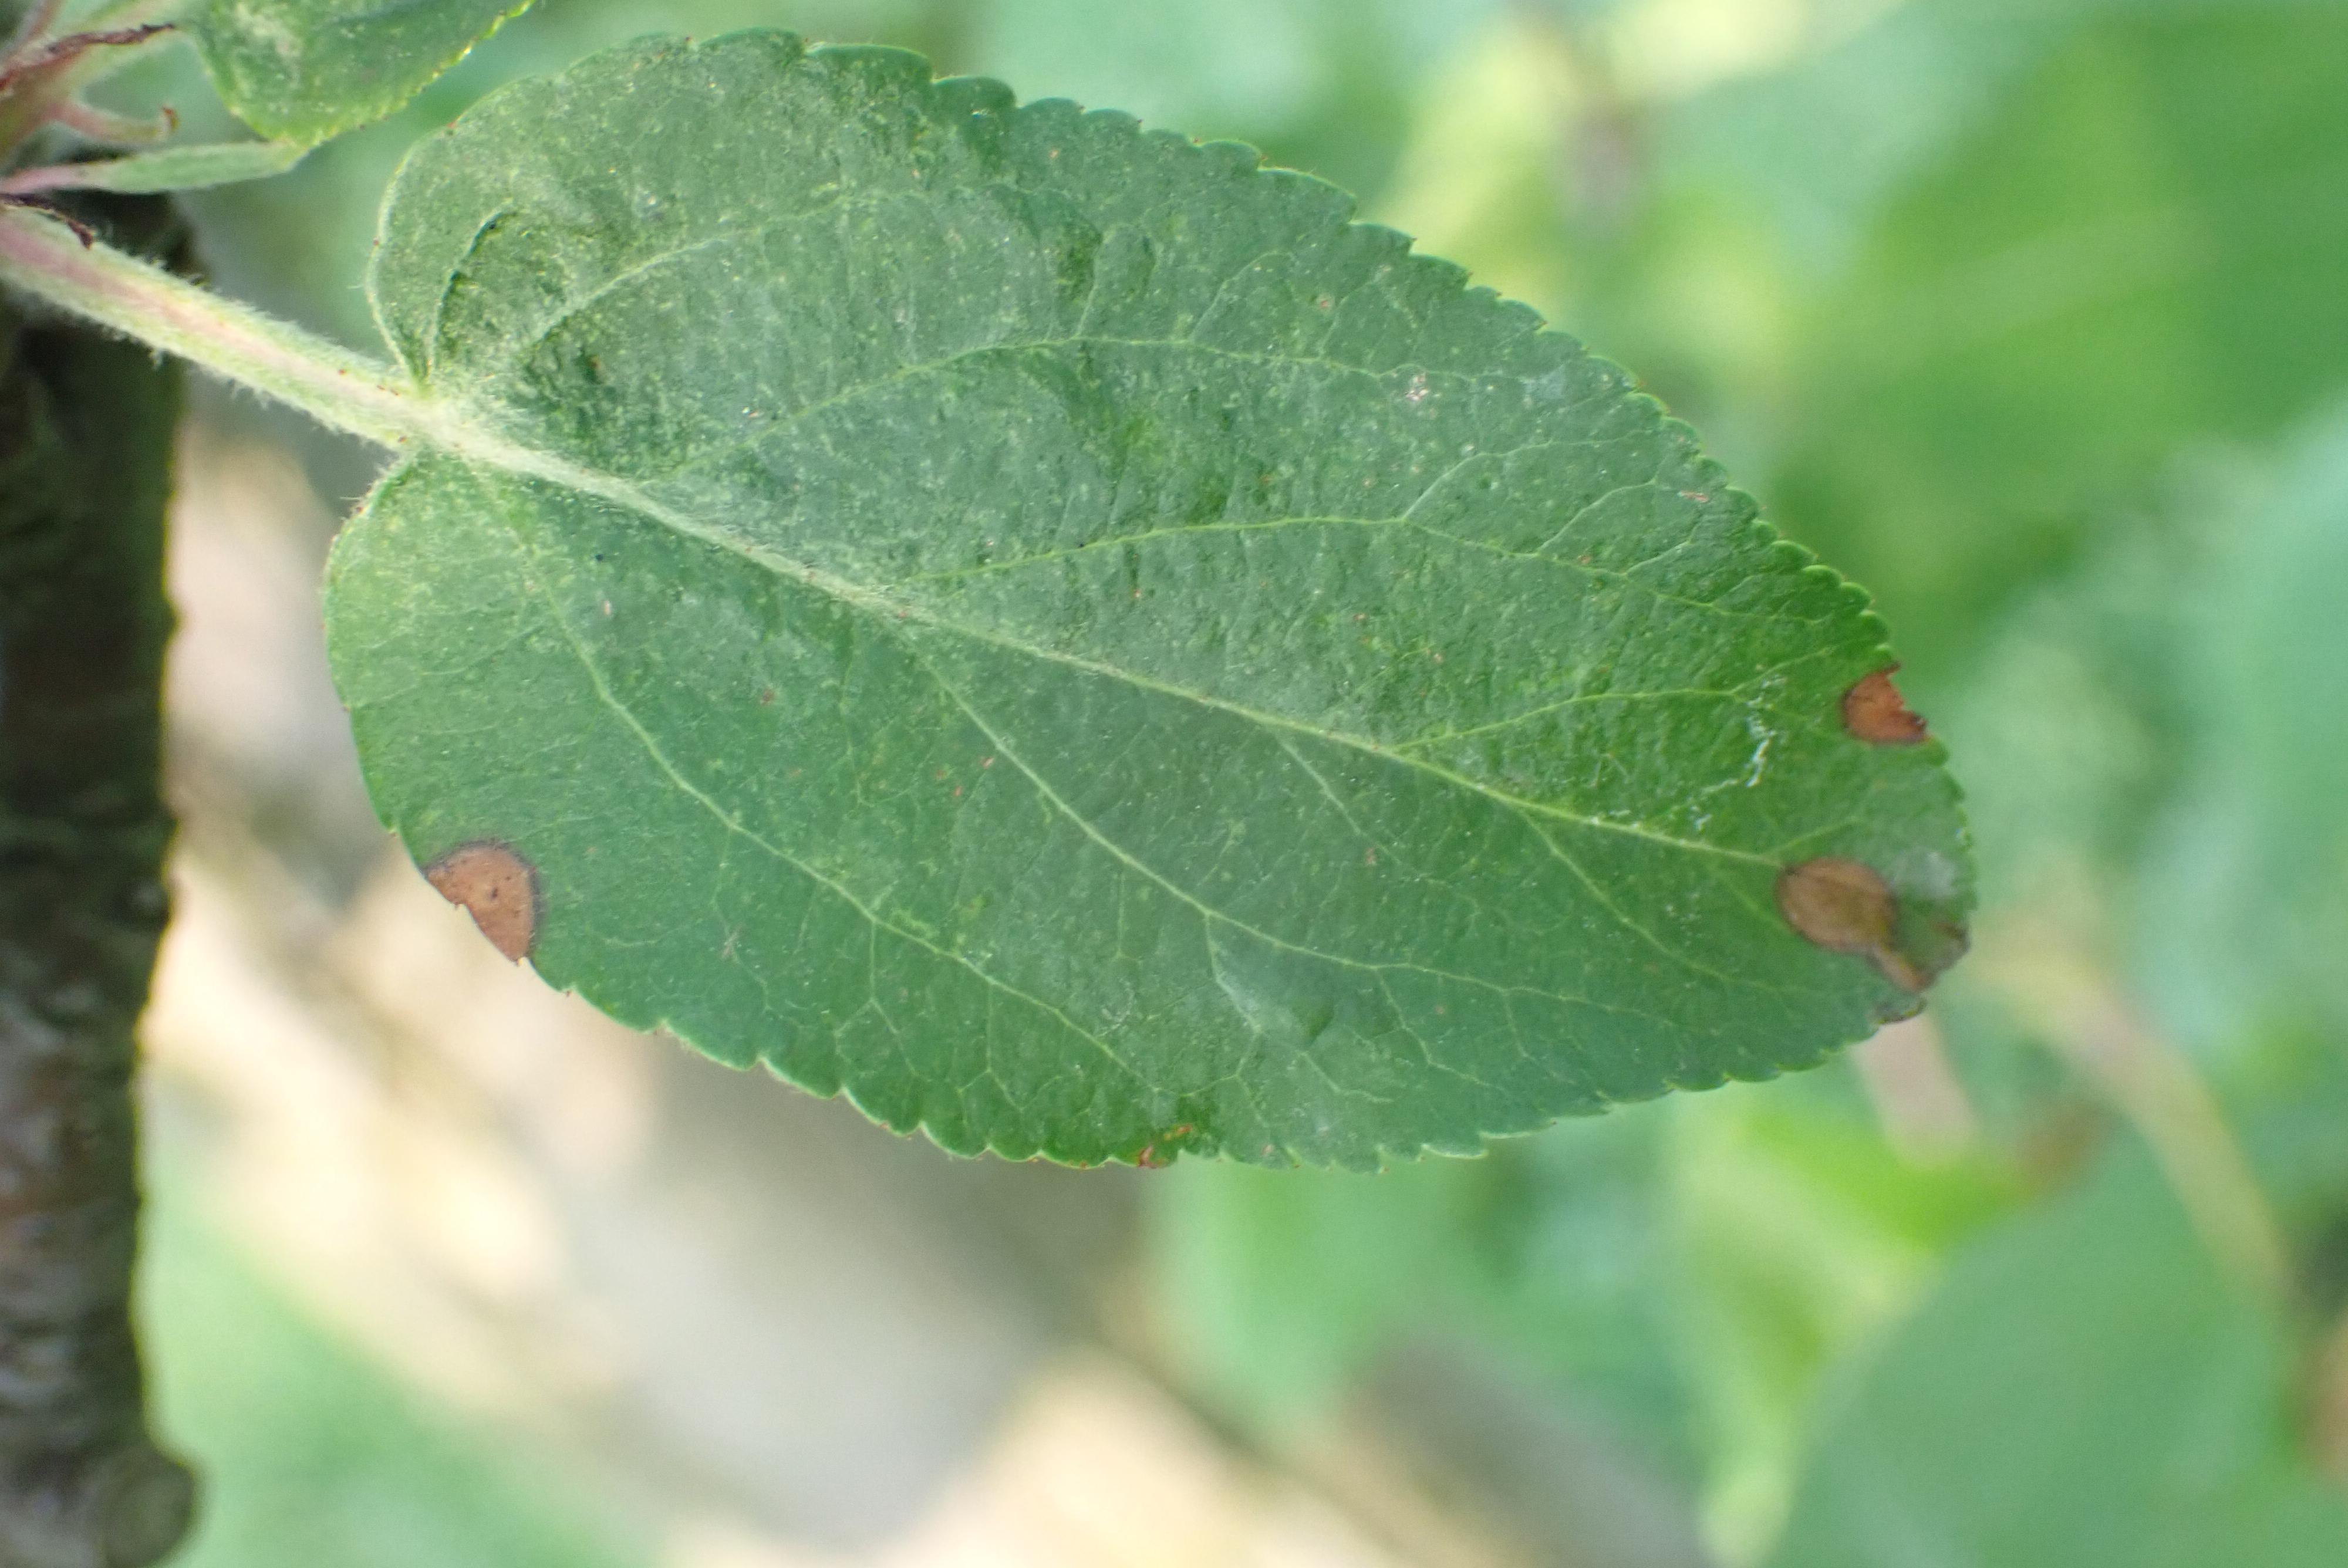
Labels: frog_eye_leaf_spot